Communist Youth League of China

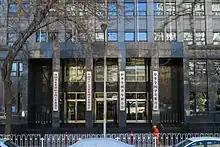
Communist Youth League headquarters

The CYLC is active at every political level of China, and most active in social structures which include many young people like schools and universities. By the end of 2002, there were approximately 210,000 committee members of fundamental organizations. 2021 estimates put the number of Youth League members at over 81 million.